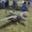
Label: airplane